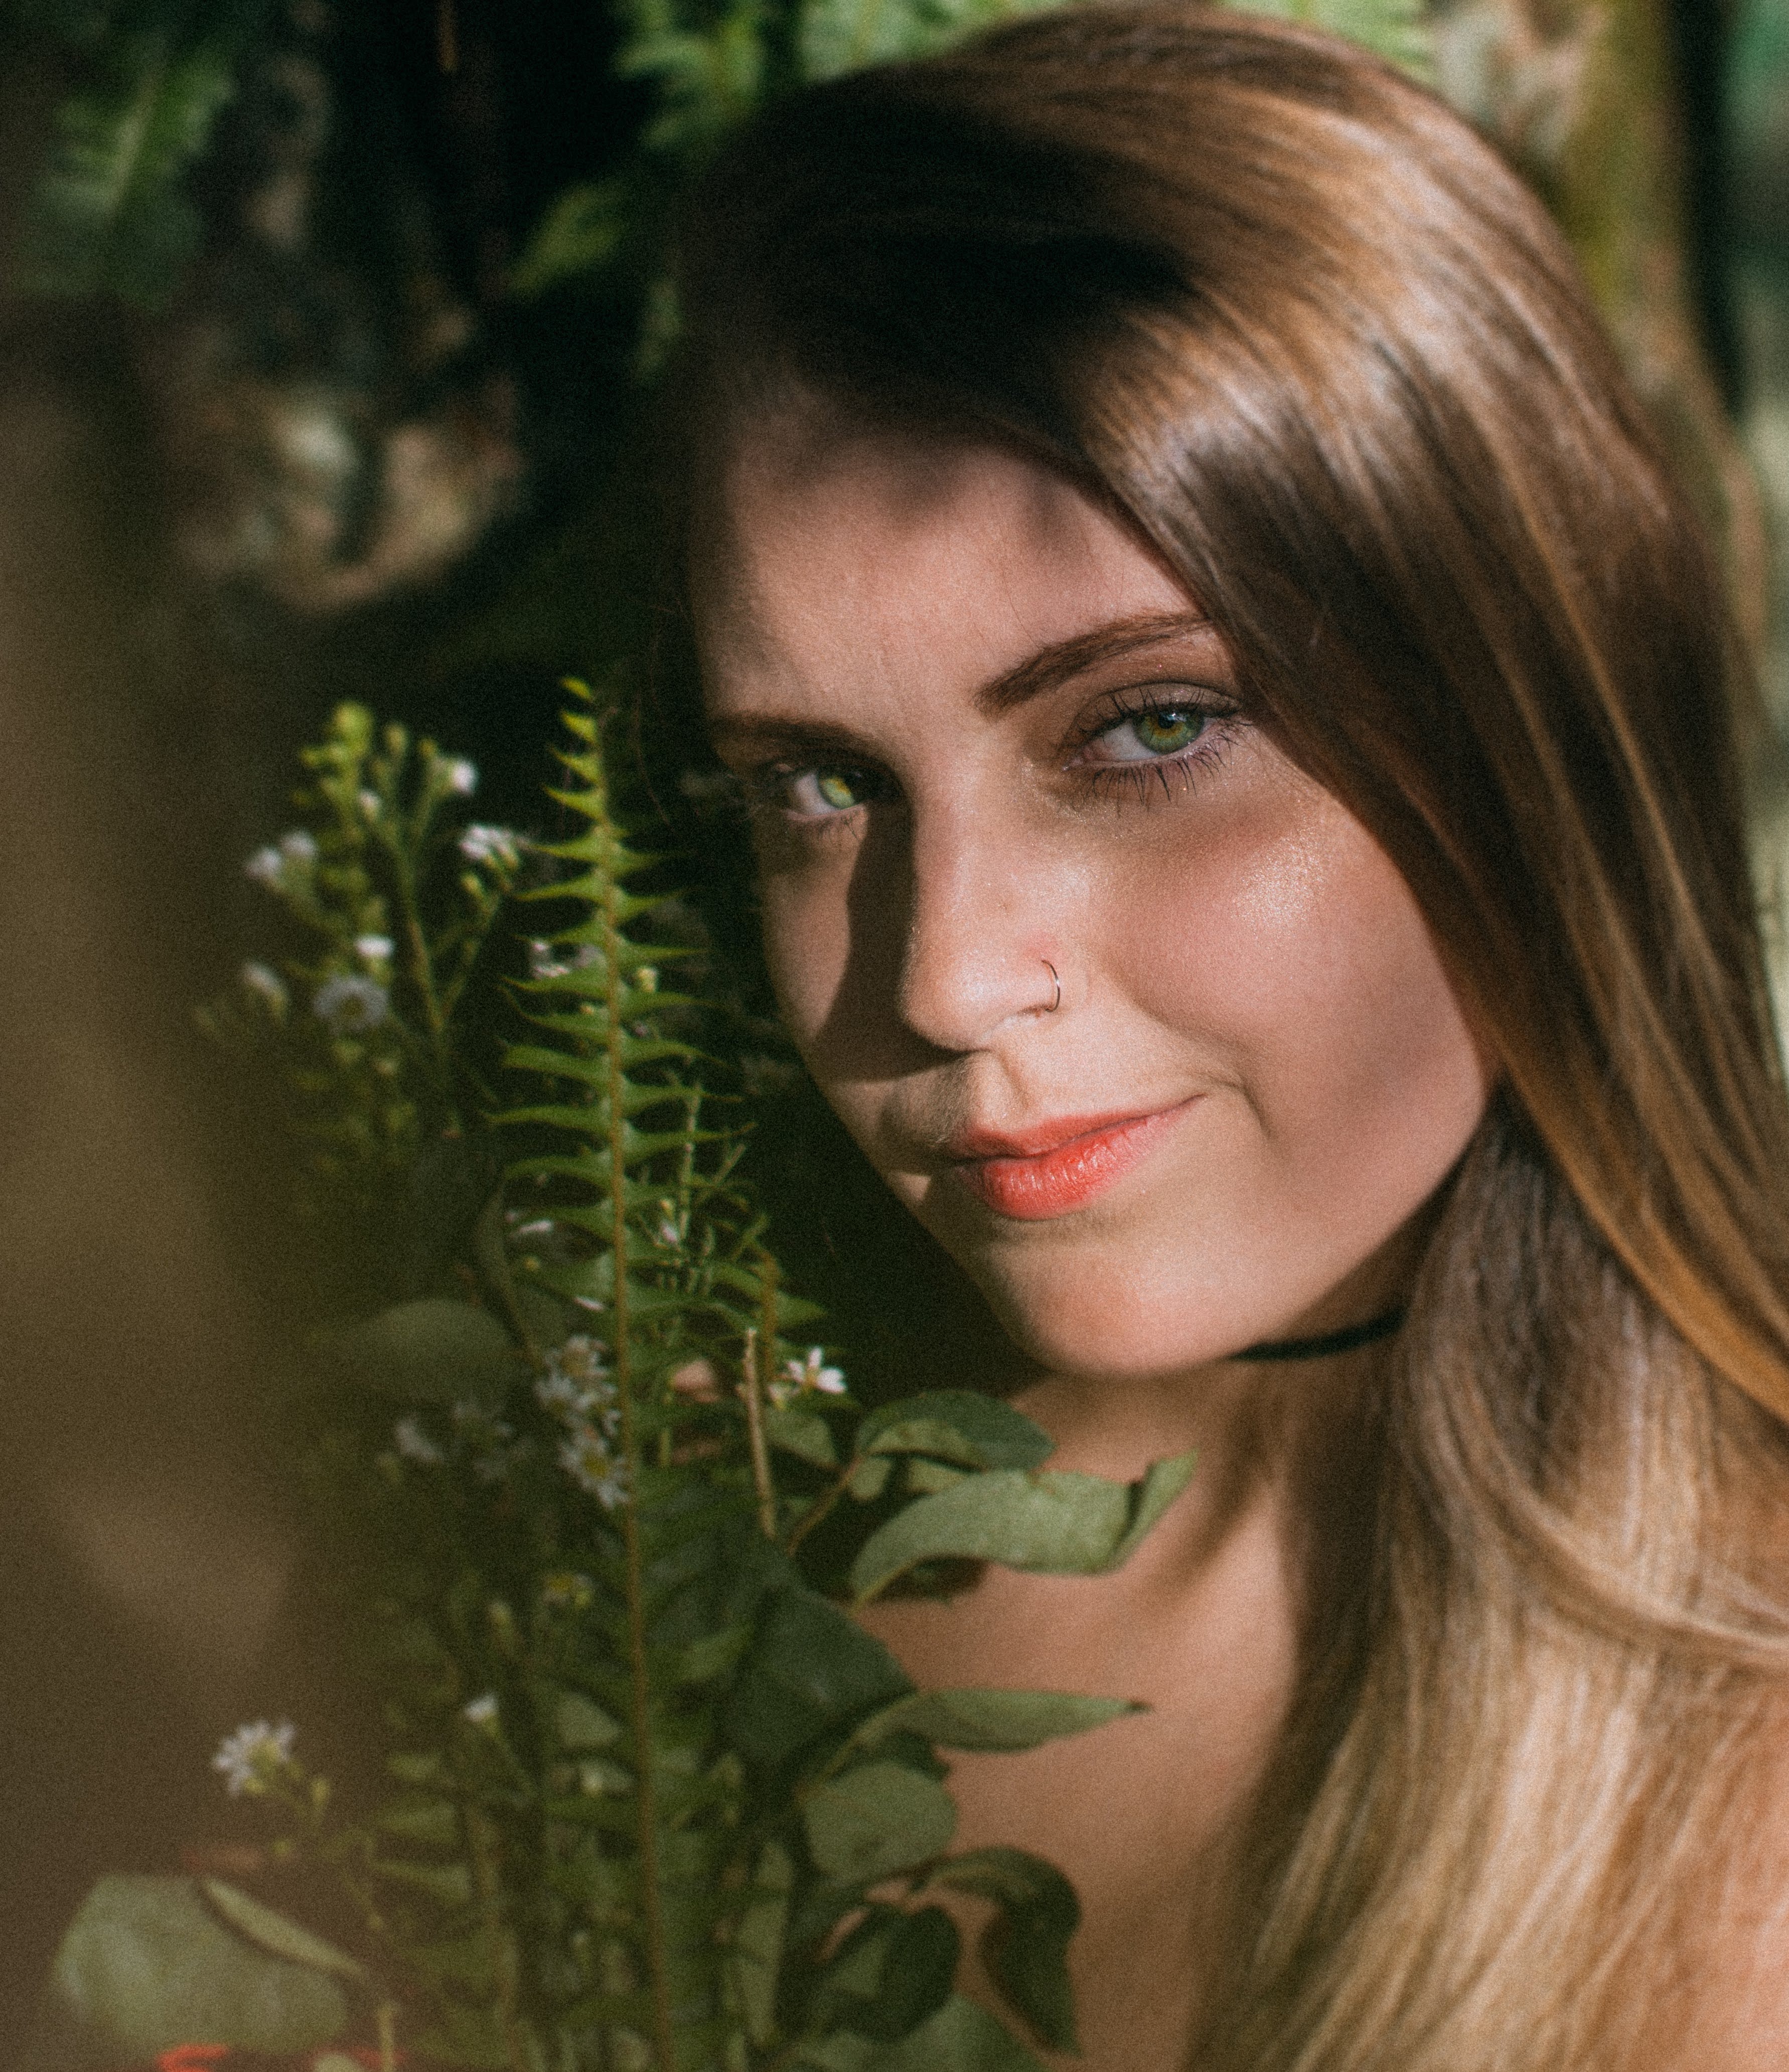
hair, face, beauty, hairstyle, lip, nose, smile, eye, brown hair, botany, plant, long hair, blond, flower, portrait photography, portrait, iris, photography, feathered hair, fawn, black hair, bangs